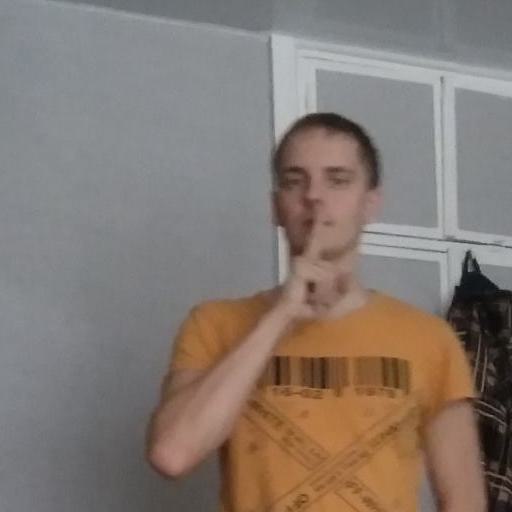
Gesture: mute